Jardín Botánico Canario Viera y Clavijo

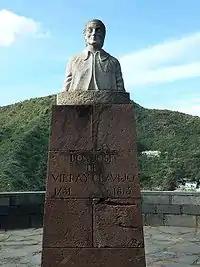
Bust of José de Viera y Clavijo near the garden entrance

The Botanical Garden Viera y Clavijo is located in the northeast of Gran Canaria, in Tafira Alta, approximately 7 kilometers southwest of the capital city Las Palmas. Thus it is located inland from Las Palmas, a few kilometers away from Santa Brígida.